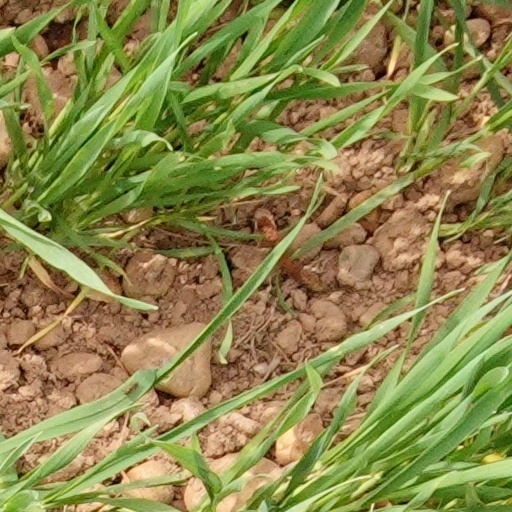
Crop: wheat